F. Dennis Saylor IV

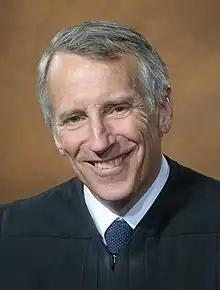
Saylor in 2017

Frank Dennis Saylor IV (born 1955) is a senior United States district judge of the United States District Court for the District of Massachusetts and was formerly a Judge on the United States Foreign Intelligence Surveillance Court.